Prescription drug overuse

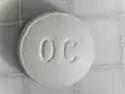
OxyContin pill 10mg

Opioids, such as fentanyl, morphine, and oxycodone, are used to treat post-surgery pain and chronic pain. Opioids work by affecting the brain cells and reducing the perception of pain. Other side effects include euphoria, mood changes, and the clouding or complete loss of consciousness. Due to their high potential misuse and addictive properties, opioids are highly regulated and controlled by healthcare departments.